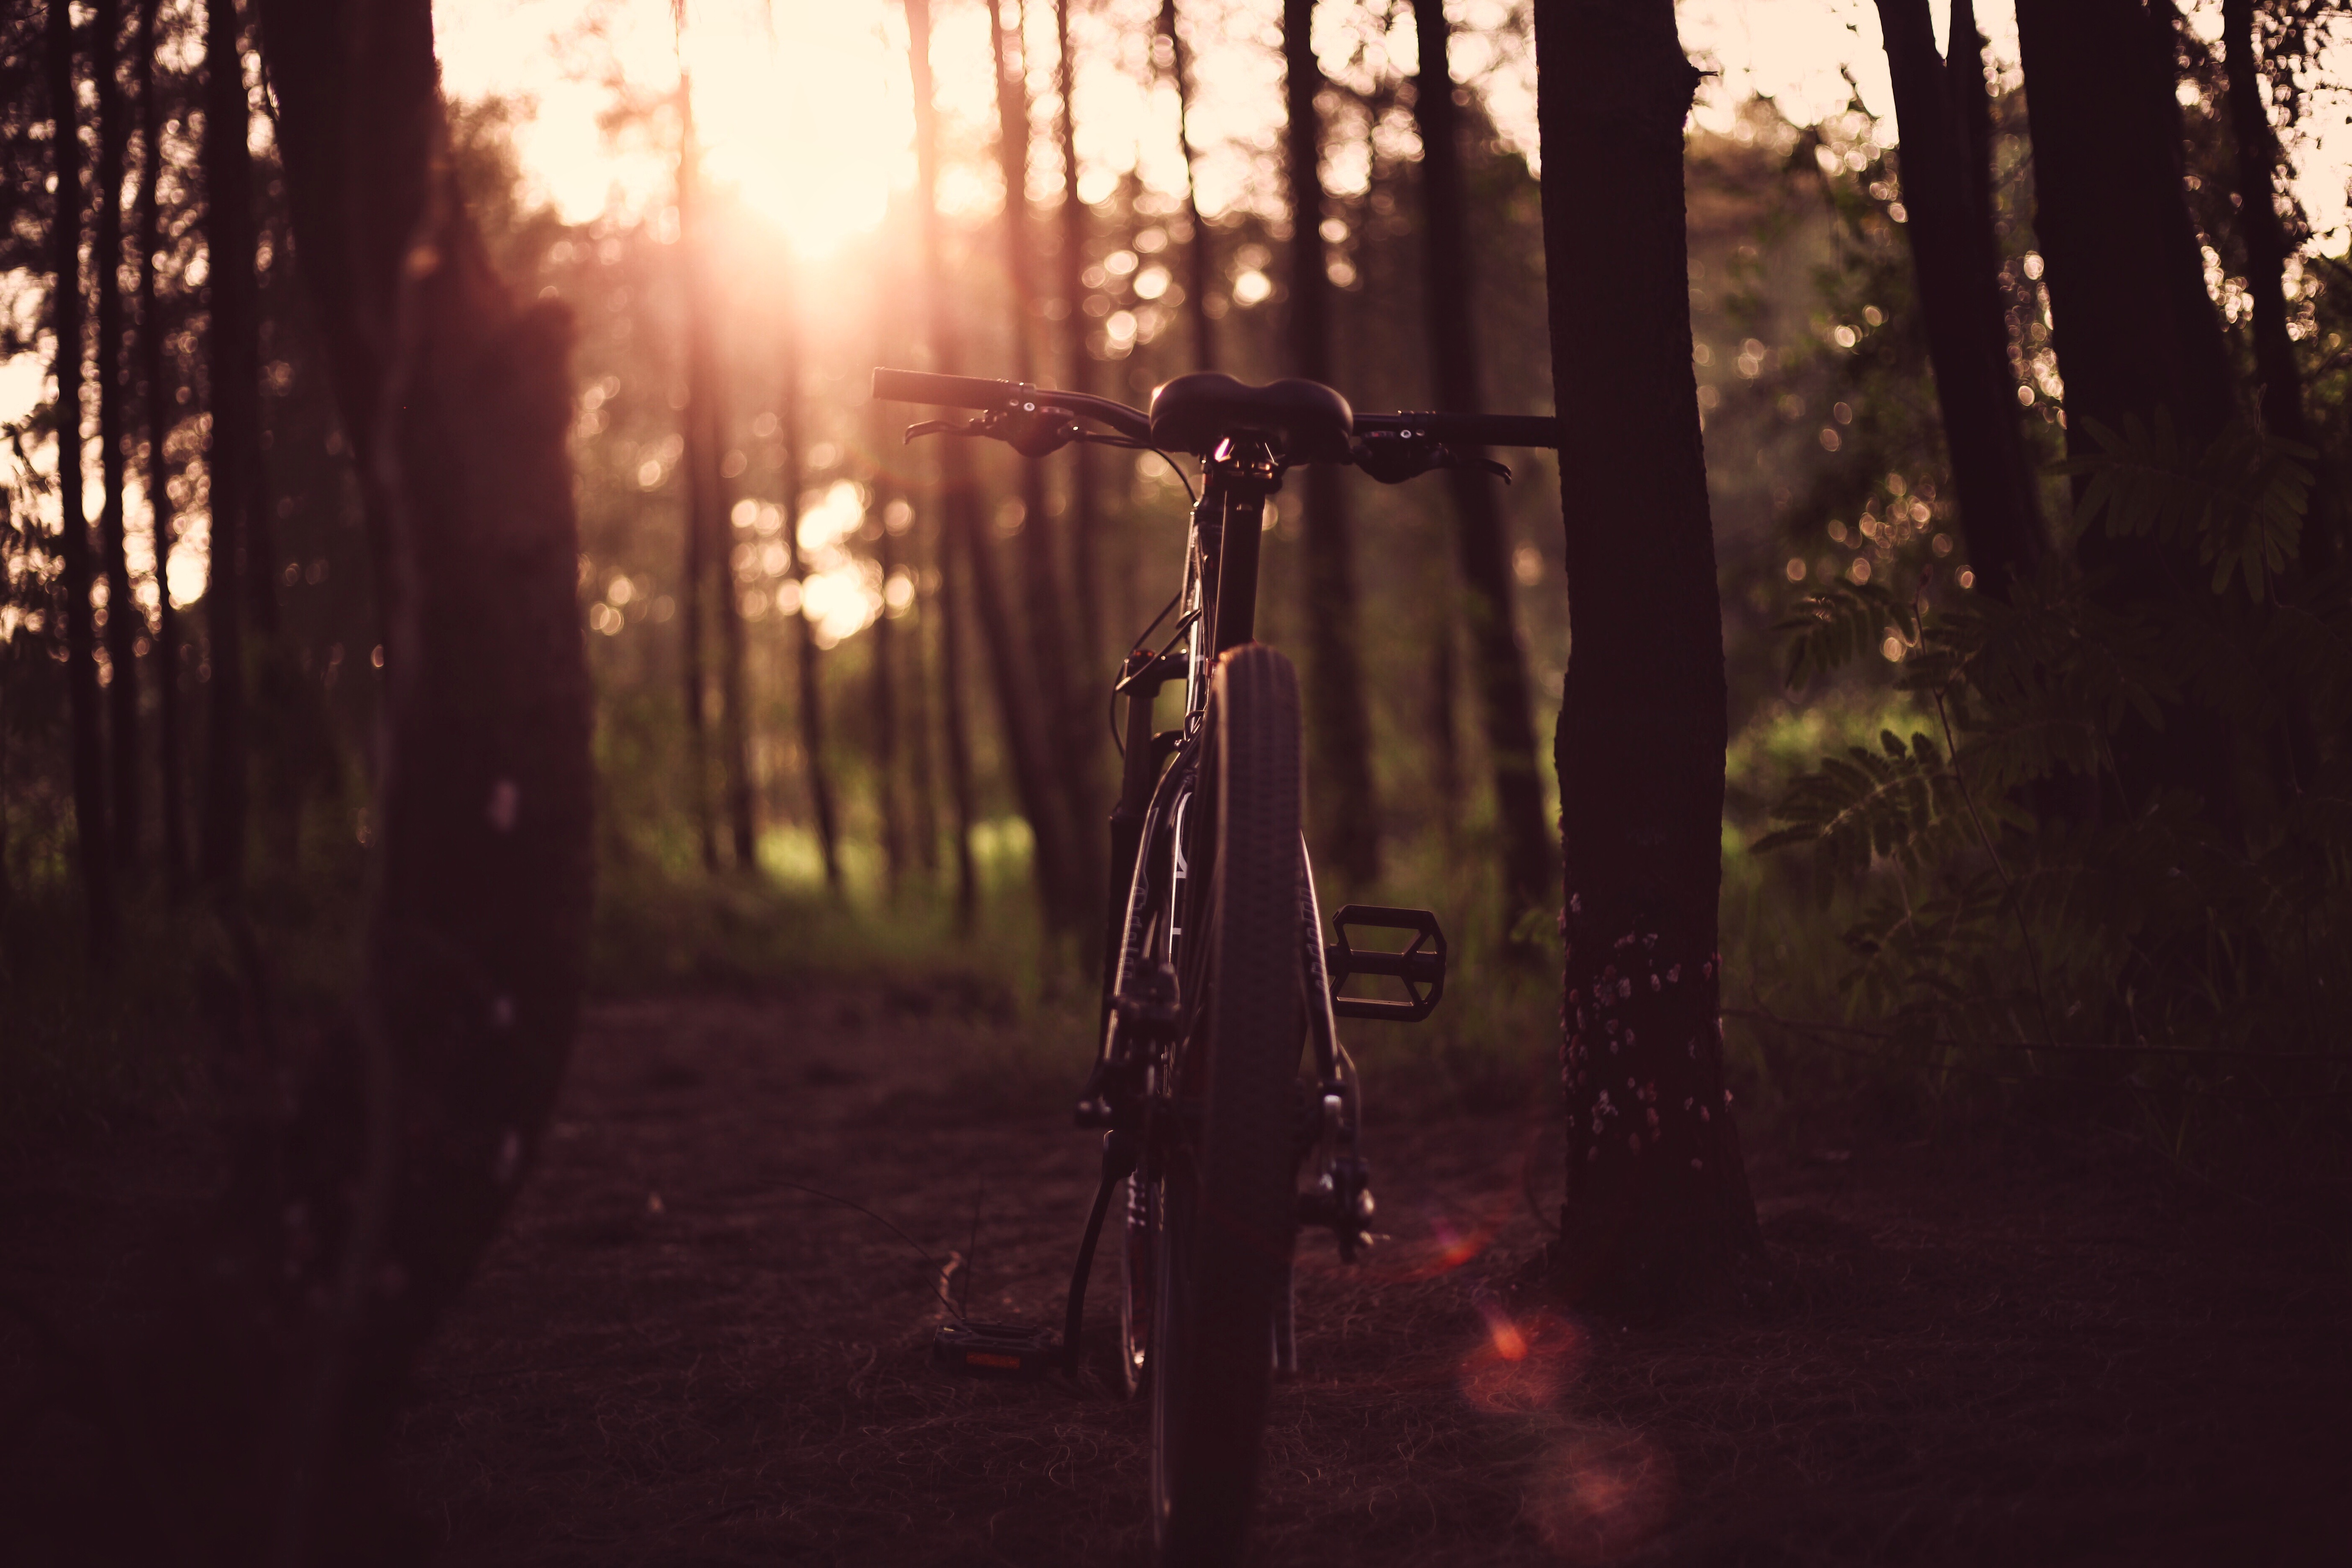
tree, nature, forest, branch, light, trail, night, sunlight, morning, leaf, bicycle, evening, autumn, darkness, season, trail bike, saddle, woodland, habitat, screenshot, natural environment, atmospheric phenomenon, woody plant